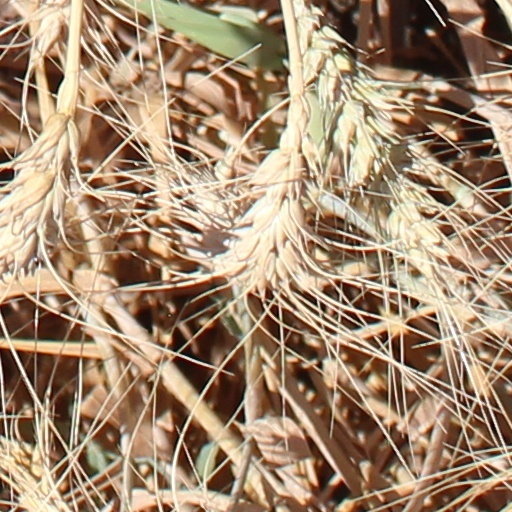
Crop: wheat